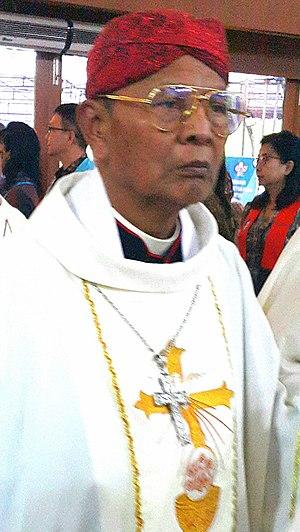
Julianus Kema Sunarka, né le 25 décembre 1941 à Minggir dans la province du territoire spécial de Yogyakarta et mort le 26 juin 2020 à Semarang, est un prélat catholique indonésien, évêque émérite du diocèse de Purwokerto en Indonésie depuis 2016.